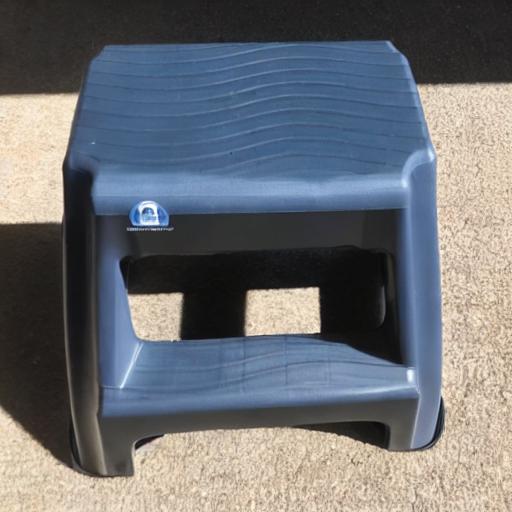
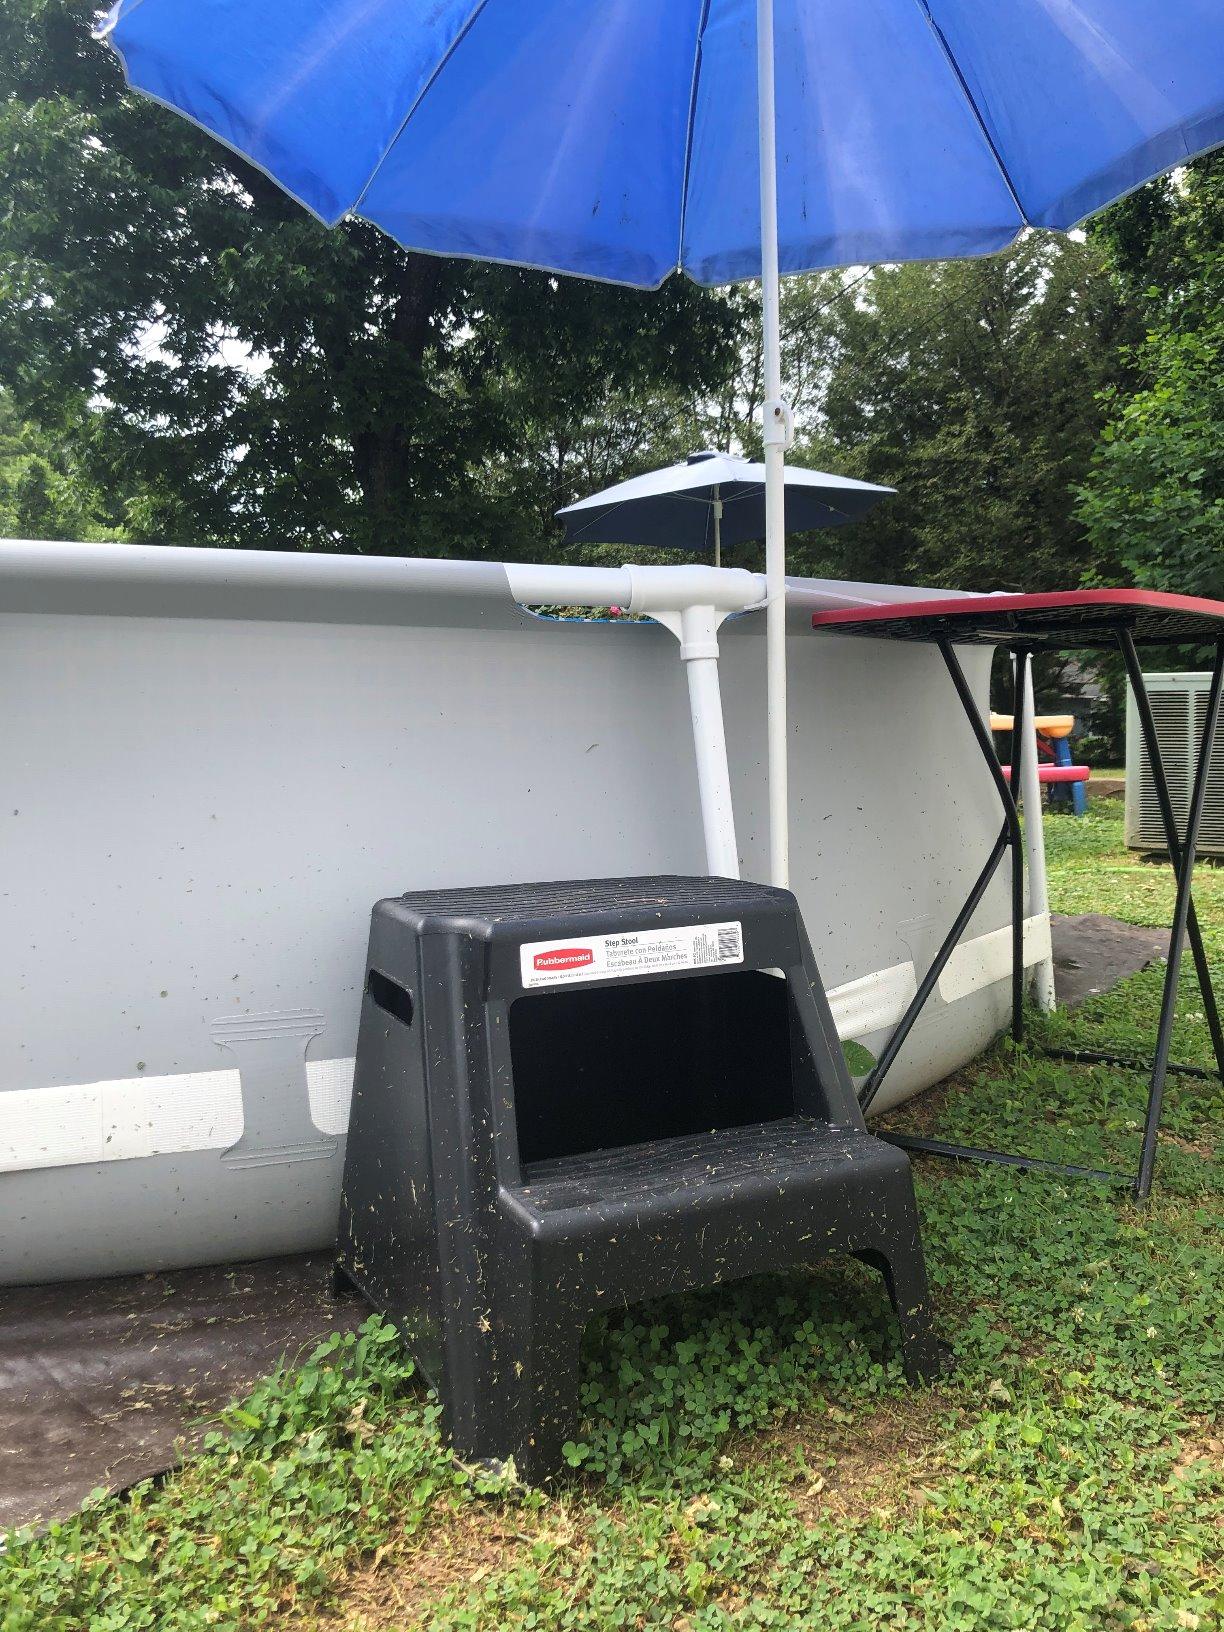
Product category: stool
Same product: no